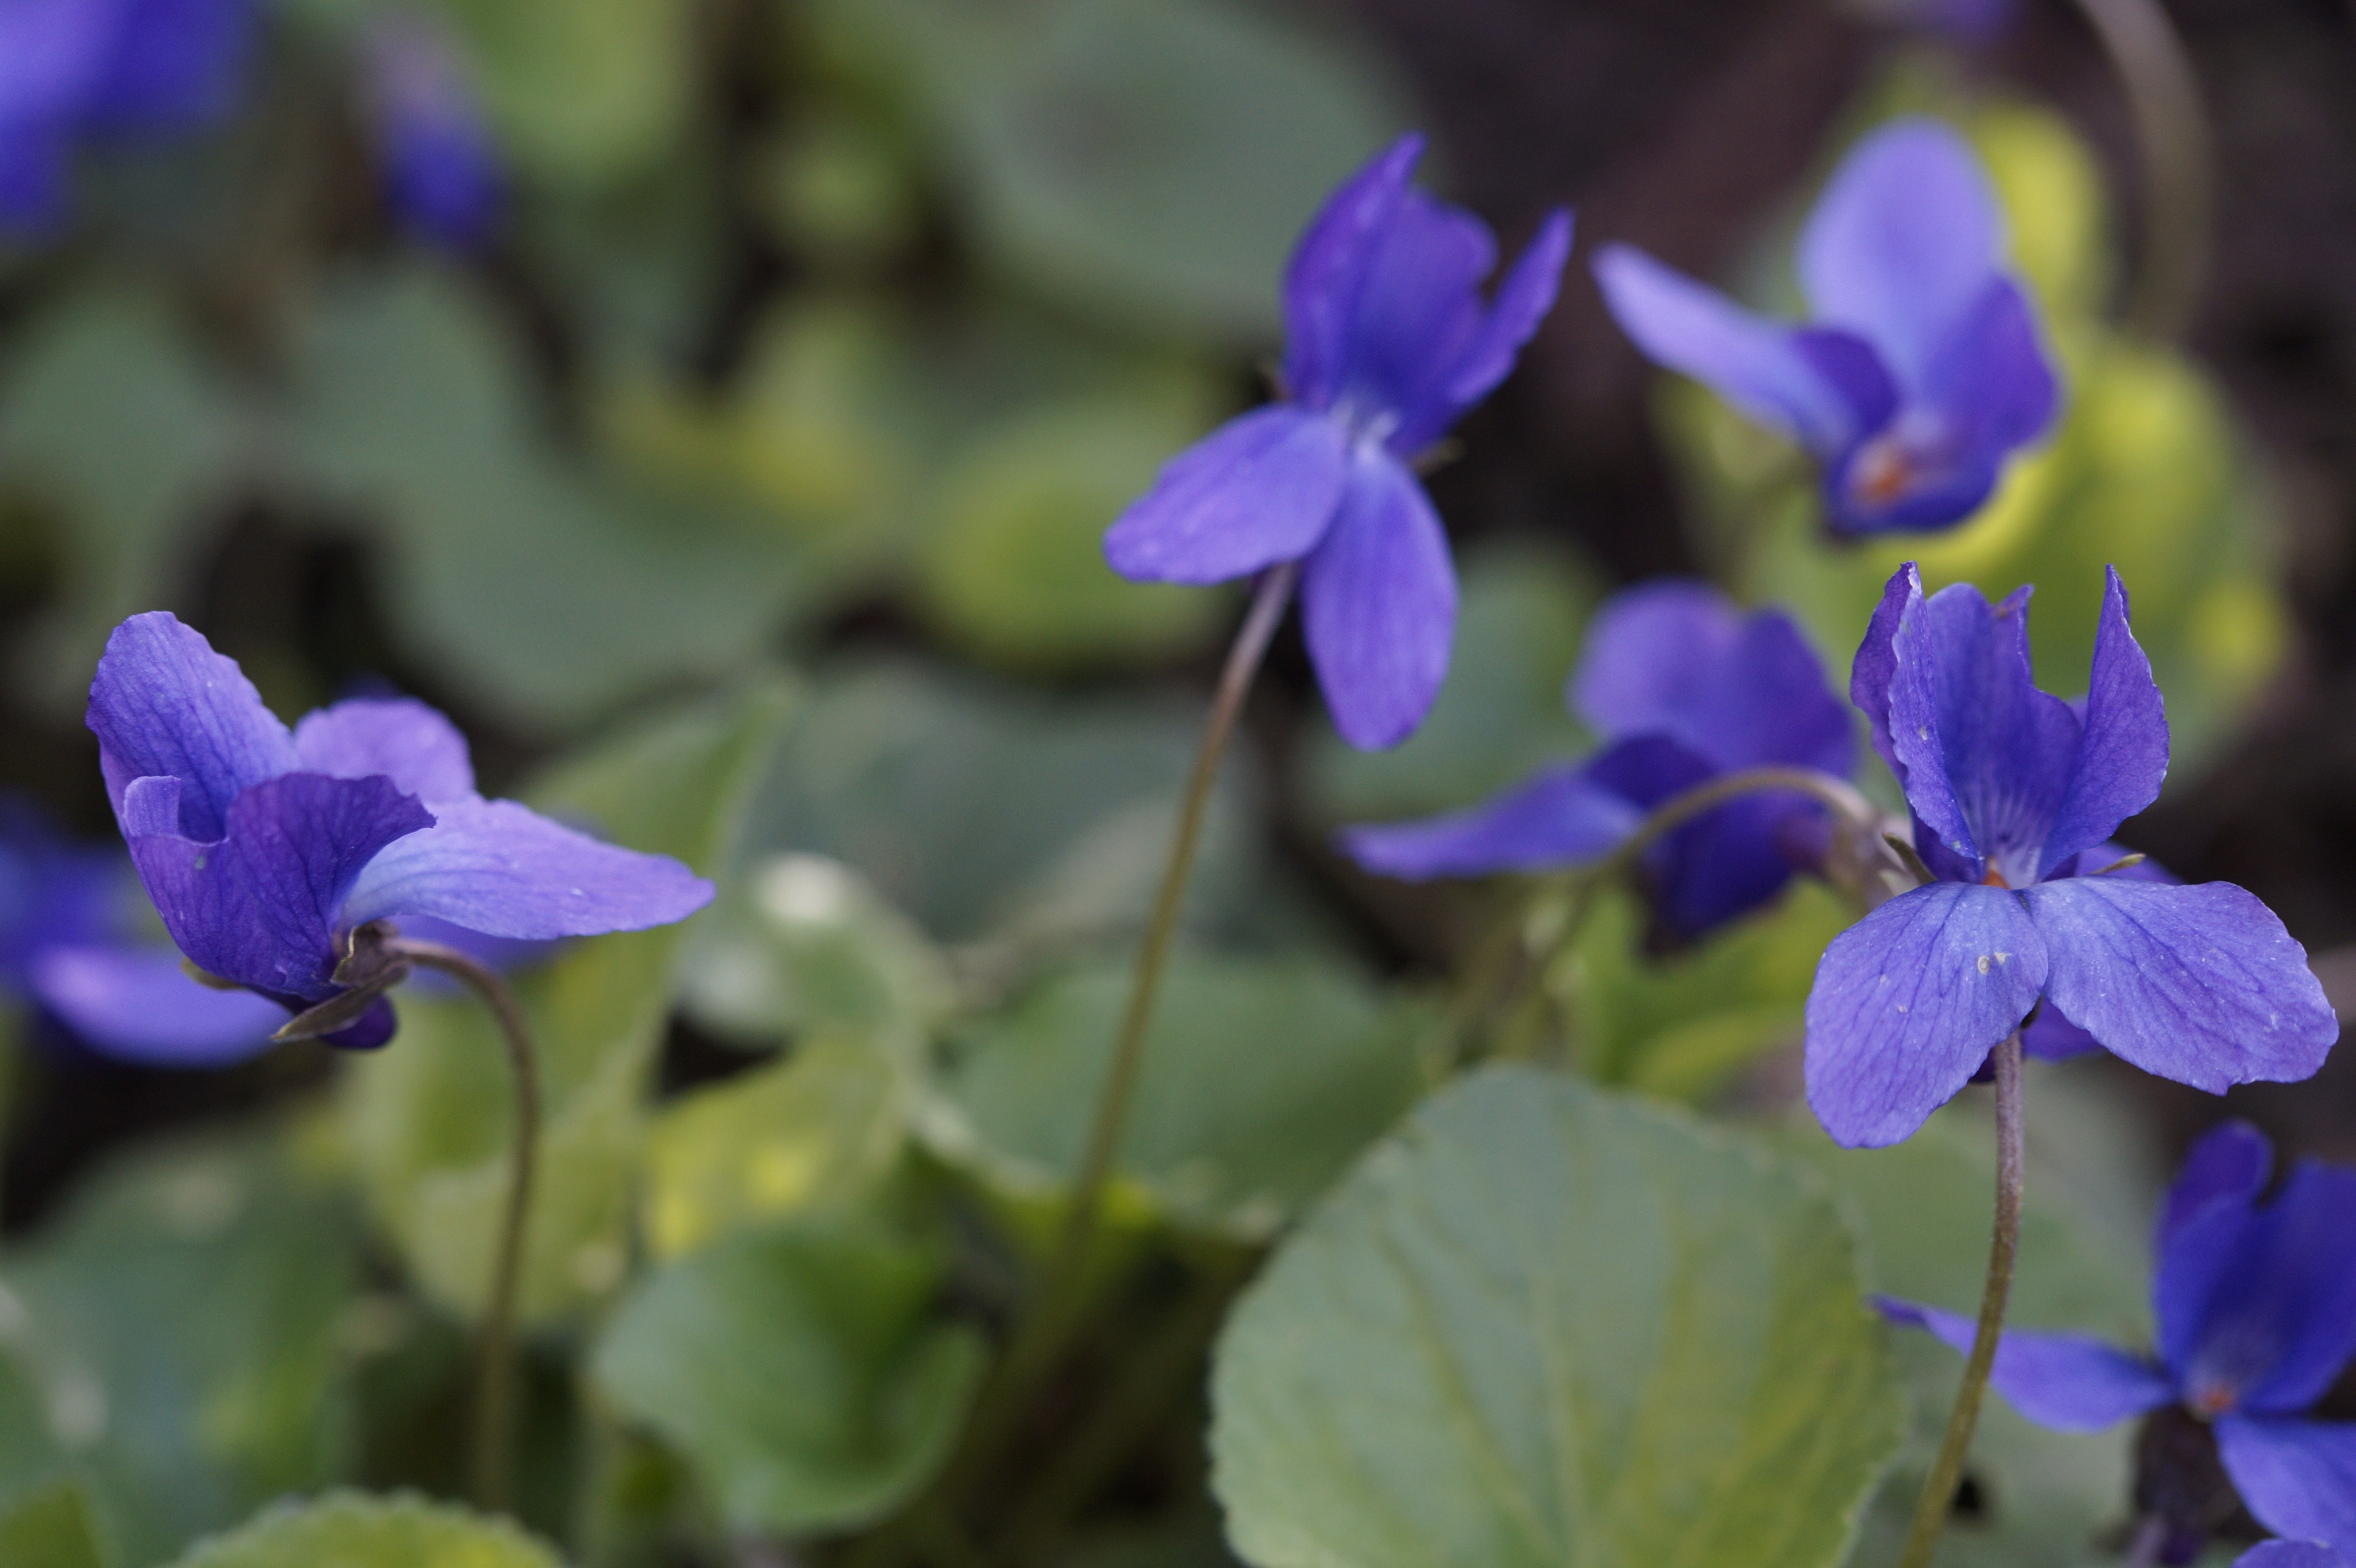
blossom, plant, flower, petal, bloom, spring, botany, flora, wildflower, flowers, violet, smell, pretty, fragrant, viola, fragrance, macro photography, flowering plant, blue violet, dayflower, bellflower family, violet plant, annual plant, land plant, violet family, dayflower family